List of phenyltropanes

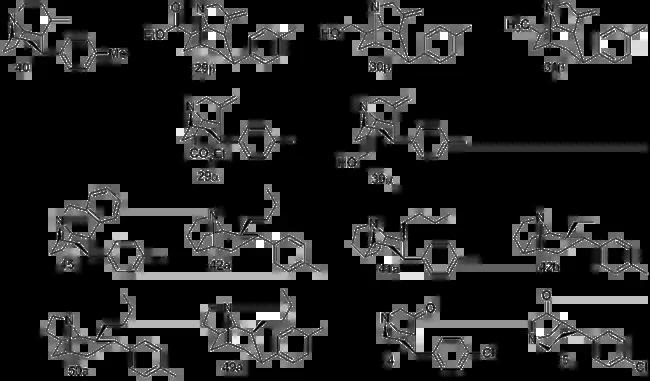
Structures mentioned in US6150376 table of "K" data.

Fused tropane-derivatives as neurotransmitter reuptake inhibitors. Singh notes that all bridged derivatives tested displayed 2.5—104 fold higher DAT affinity than cocaine. The ones 2.8—190 fold more potent at DAT also had increased potency at the other two MAT sites (NET & SERT); NET having 1.6—78× increased activity. "(+)-128" additionally exhibited 100× greater potency @ SERT, whereas "132a" & "133a" had 4–5.2× weaker 5-HTT ("i.e." SERT) activity. Front-bridged ("e.g." 128 & 129) had a better 5-HT/DA reuptake ratio in favor of SERT, while the back-bridged ("e.g." 130–133) preferred placement with DAT interaction.